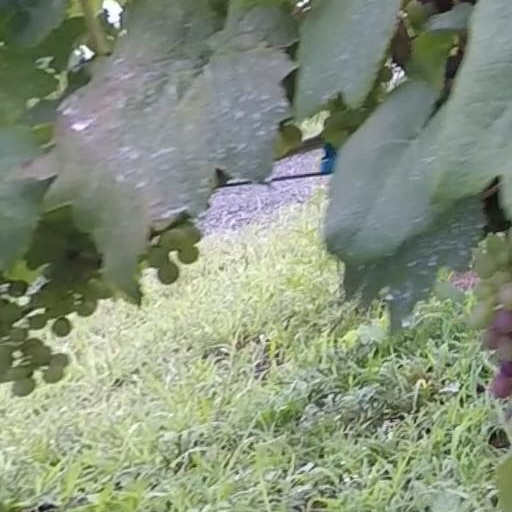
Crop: grape